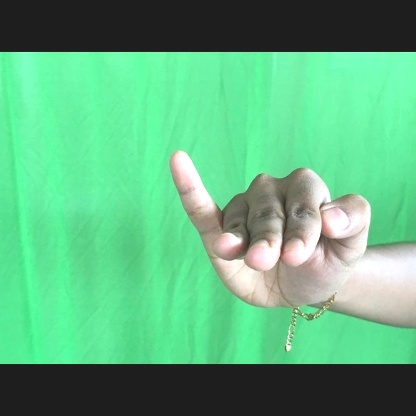
Mudra: Hamsapaksha